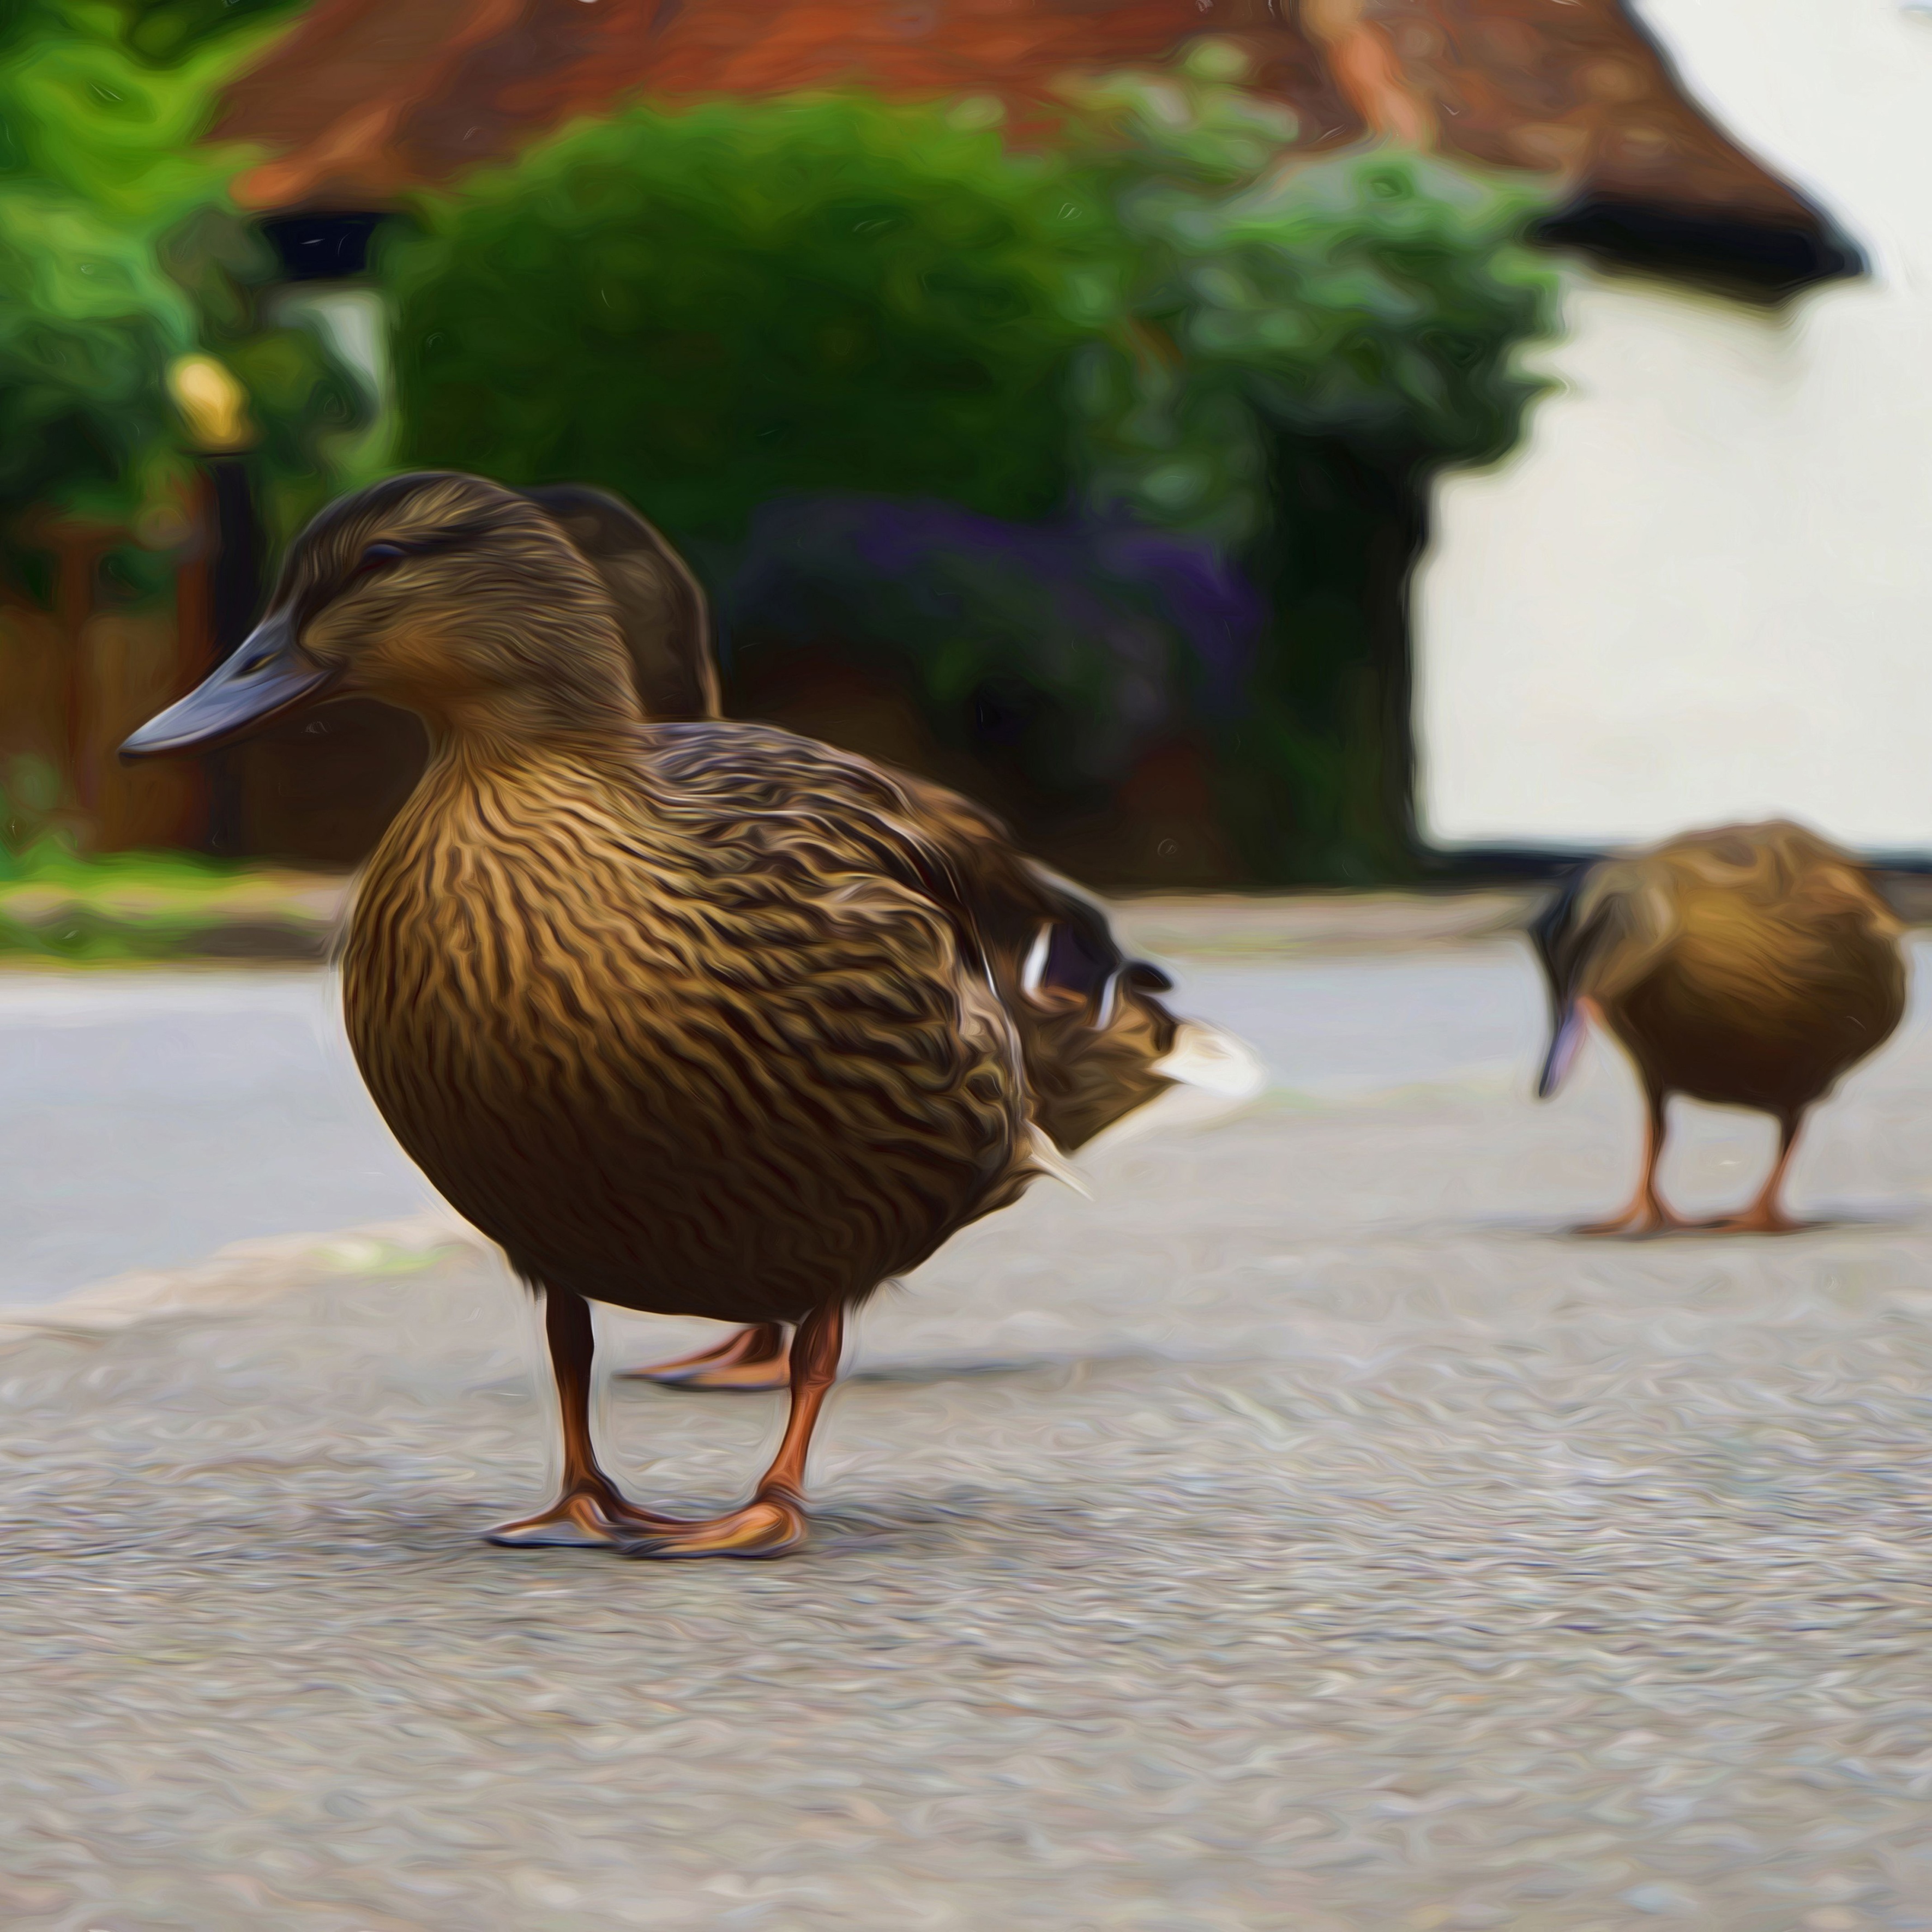
creative, bird, road, wildlife, beak, livestock, feather, fowl, fauna, artwork, painting, poultry, art, duck, goose, ducks, waterfowl, water bird, digital art, mallard, mallards, oil painting, photo painting, digital painting, ducks geese and swans